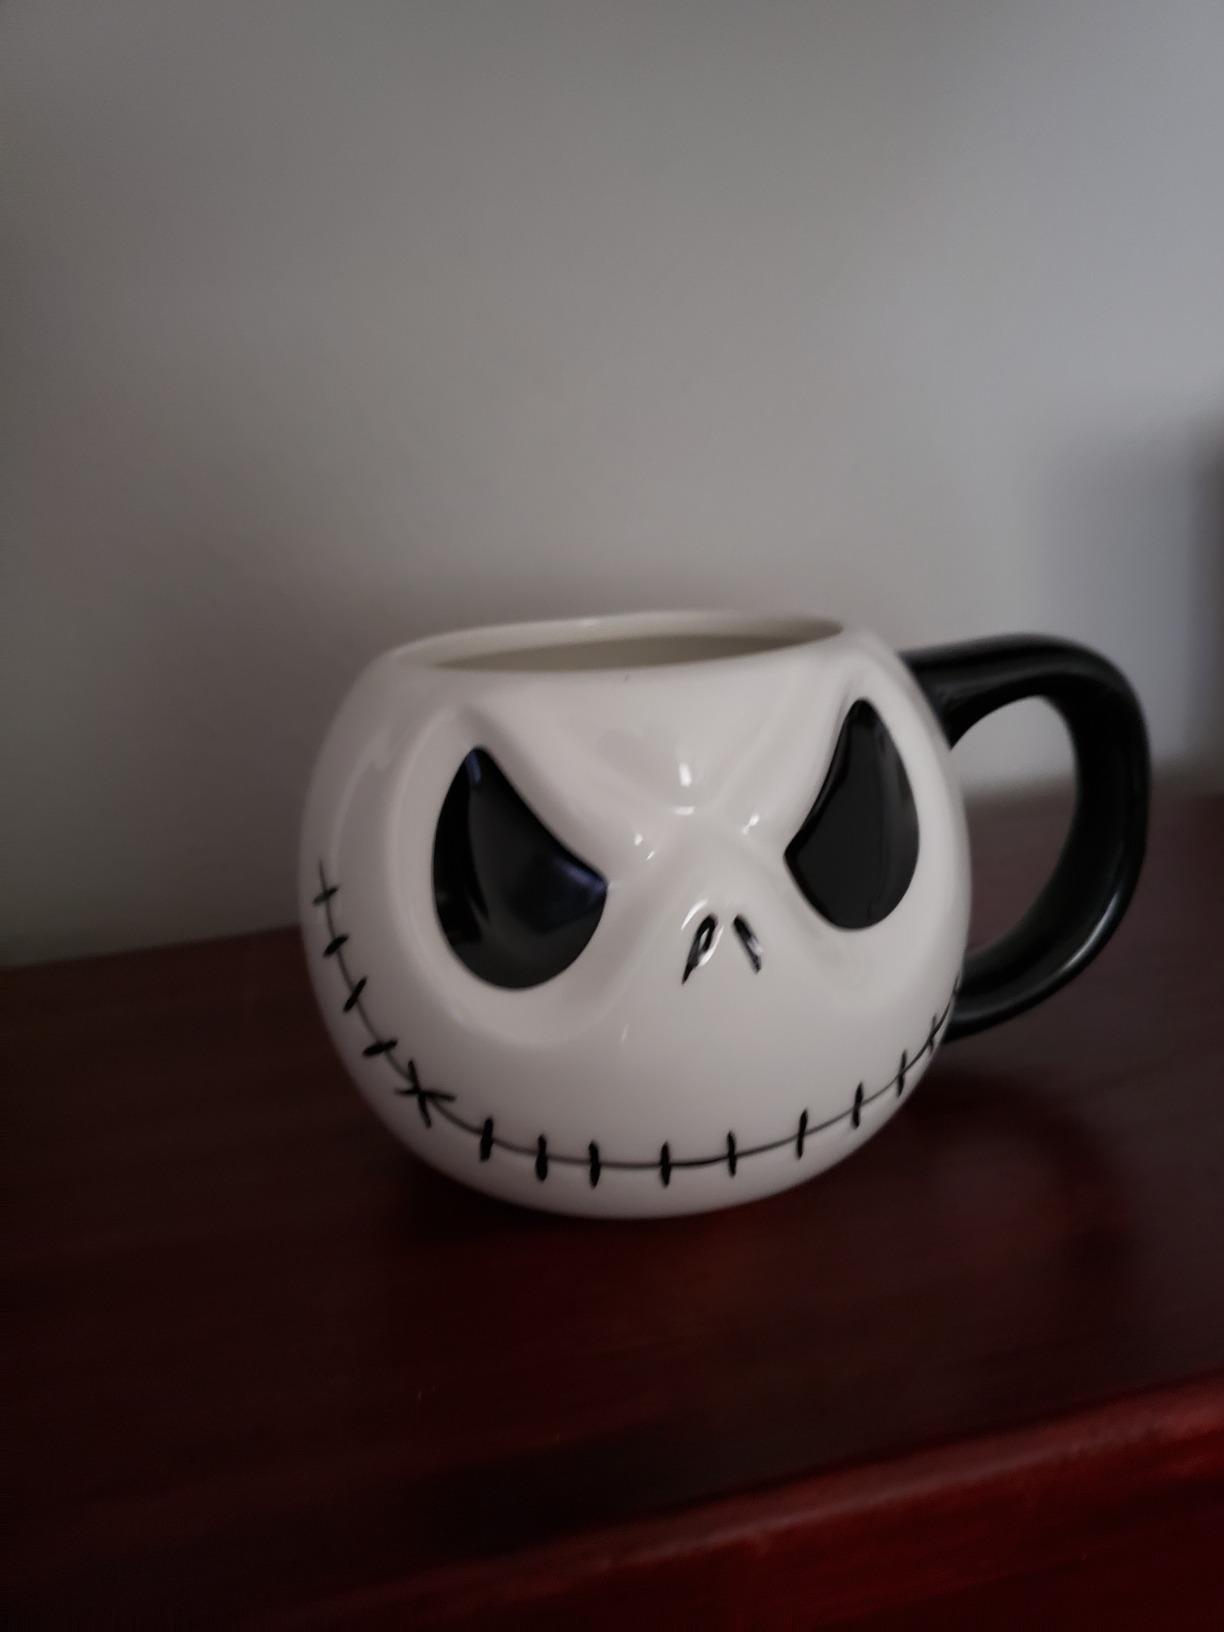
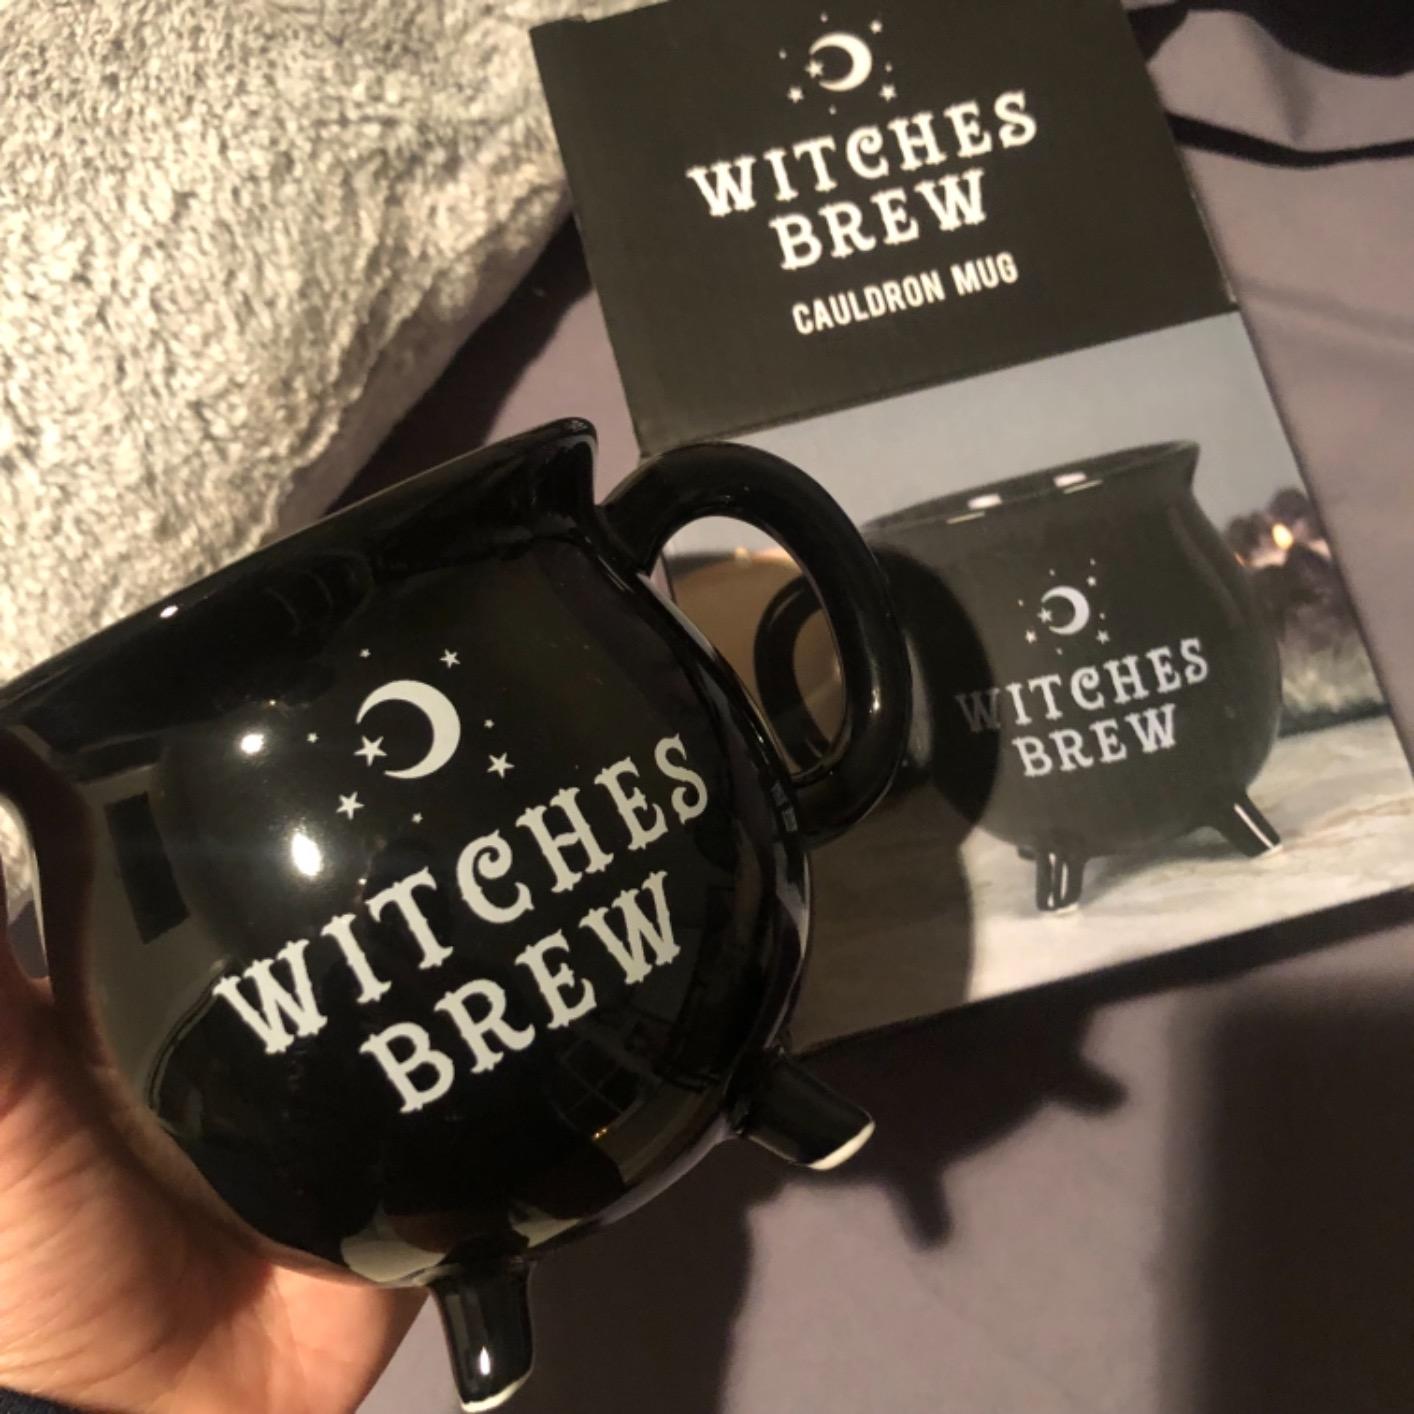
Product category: items_mug
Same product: no